Modball

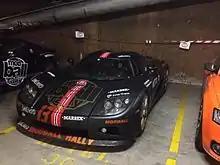
Koenigsegg CCXR at the end of the 2015 Modball Rally in Barcelona, Catalonia

The rally started off in London by closing down three streets in Piccadilly Circus including Rupert Street, Oxendon Street and Coventry Street. During the launch the Queen's fly by coincided with the cars leaving the start line.